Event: Nepal Earthquake
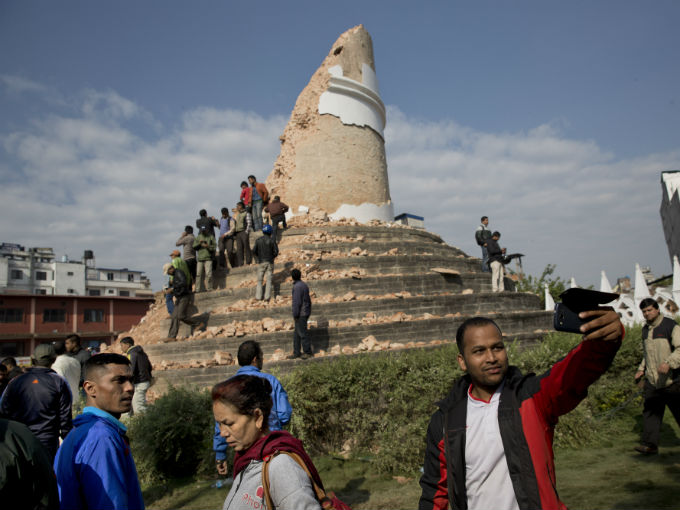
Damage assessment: damage